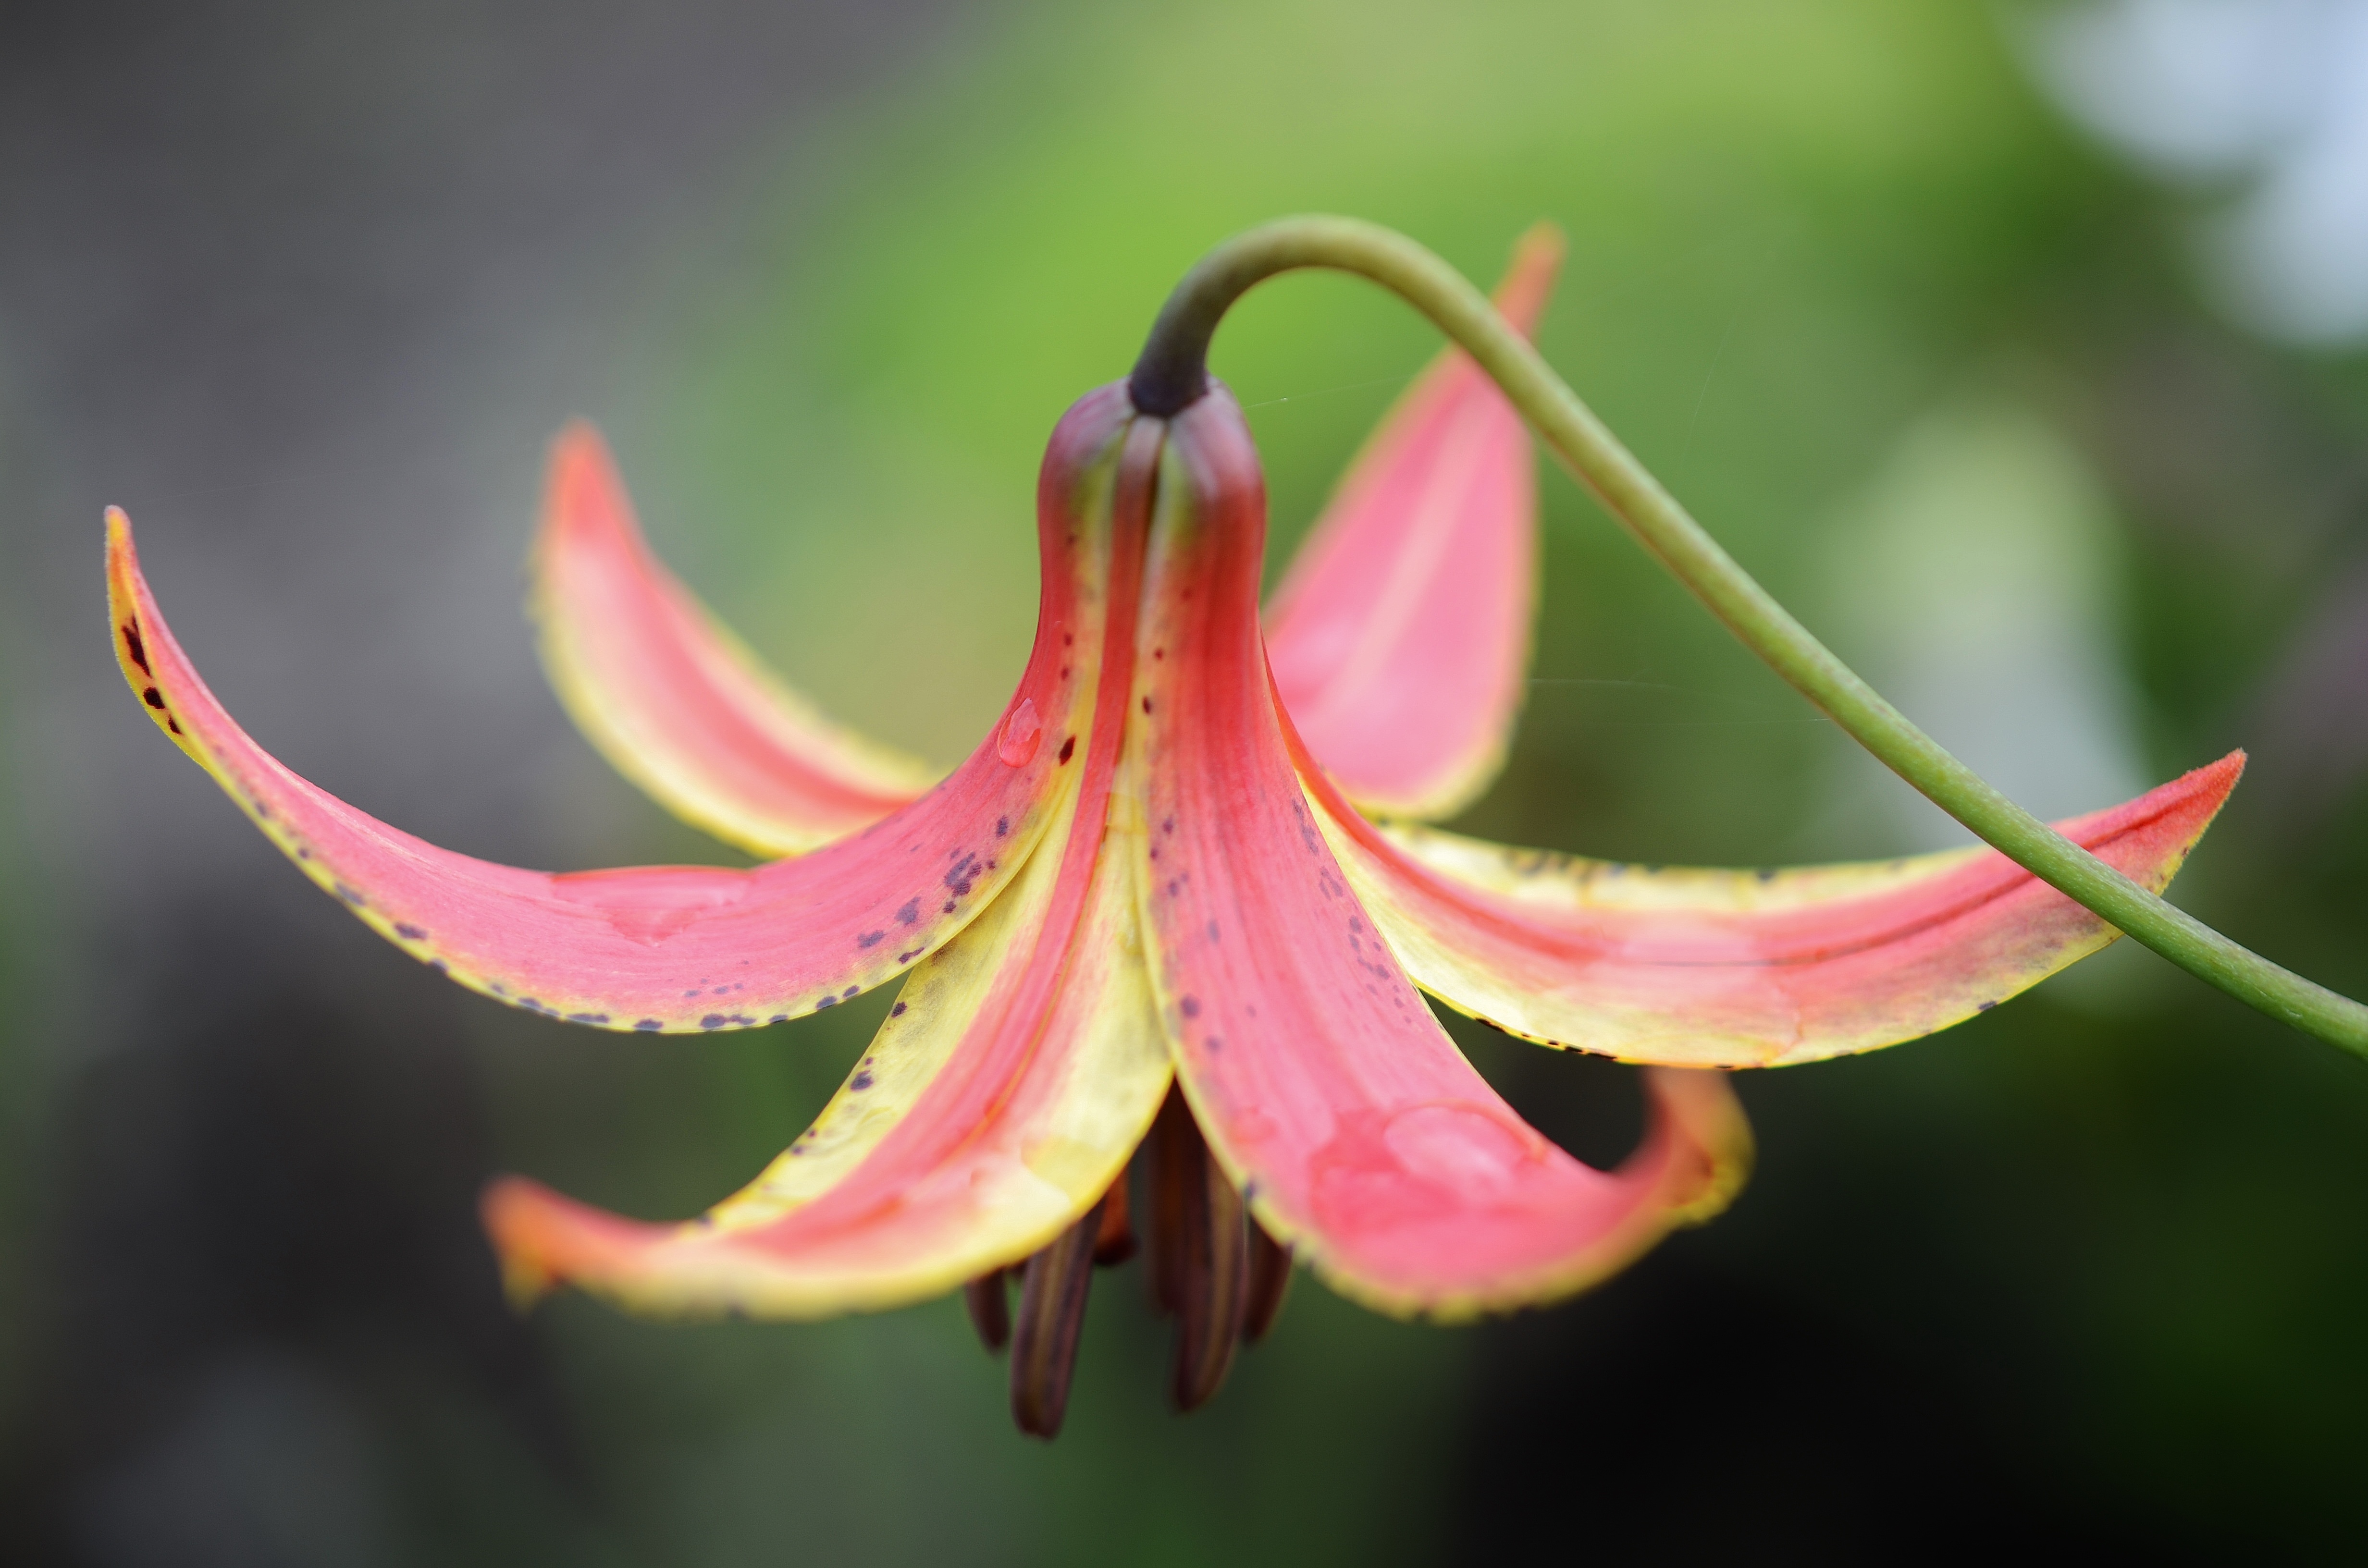
water, nature, blossom, drop, plant, photography, rain, leaf, flower, petal, raindrop, wet, summer, green, red, macro, botany, garden, flora, wildflower, close up, lily, macro photography, flowering plant, plant stem, land plant